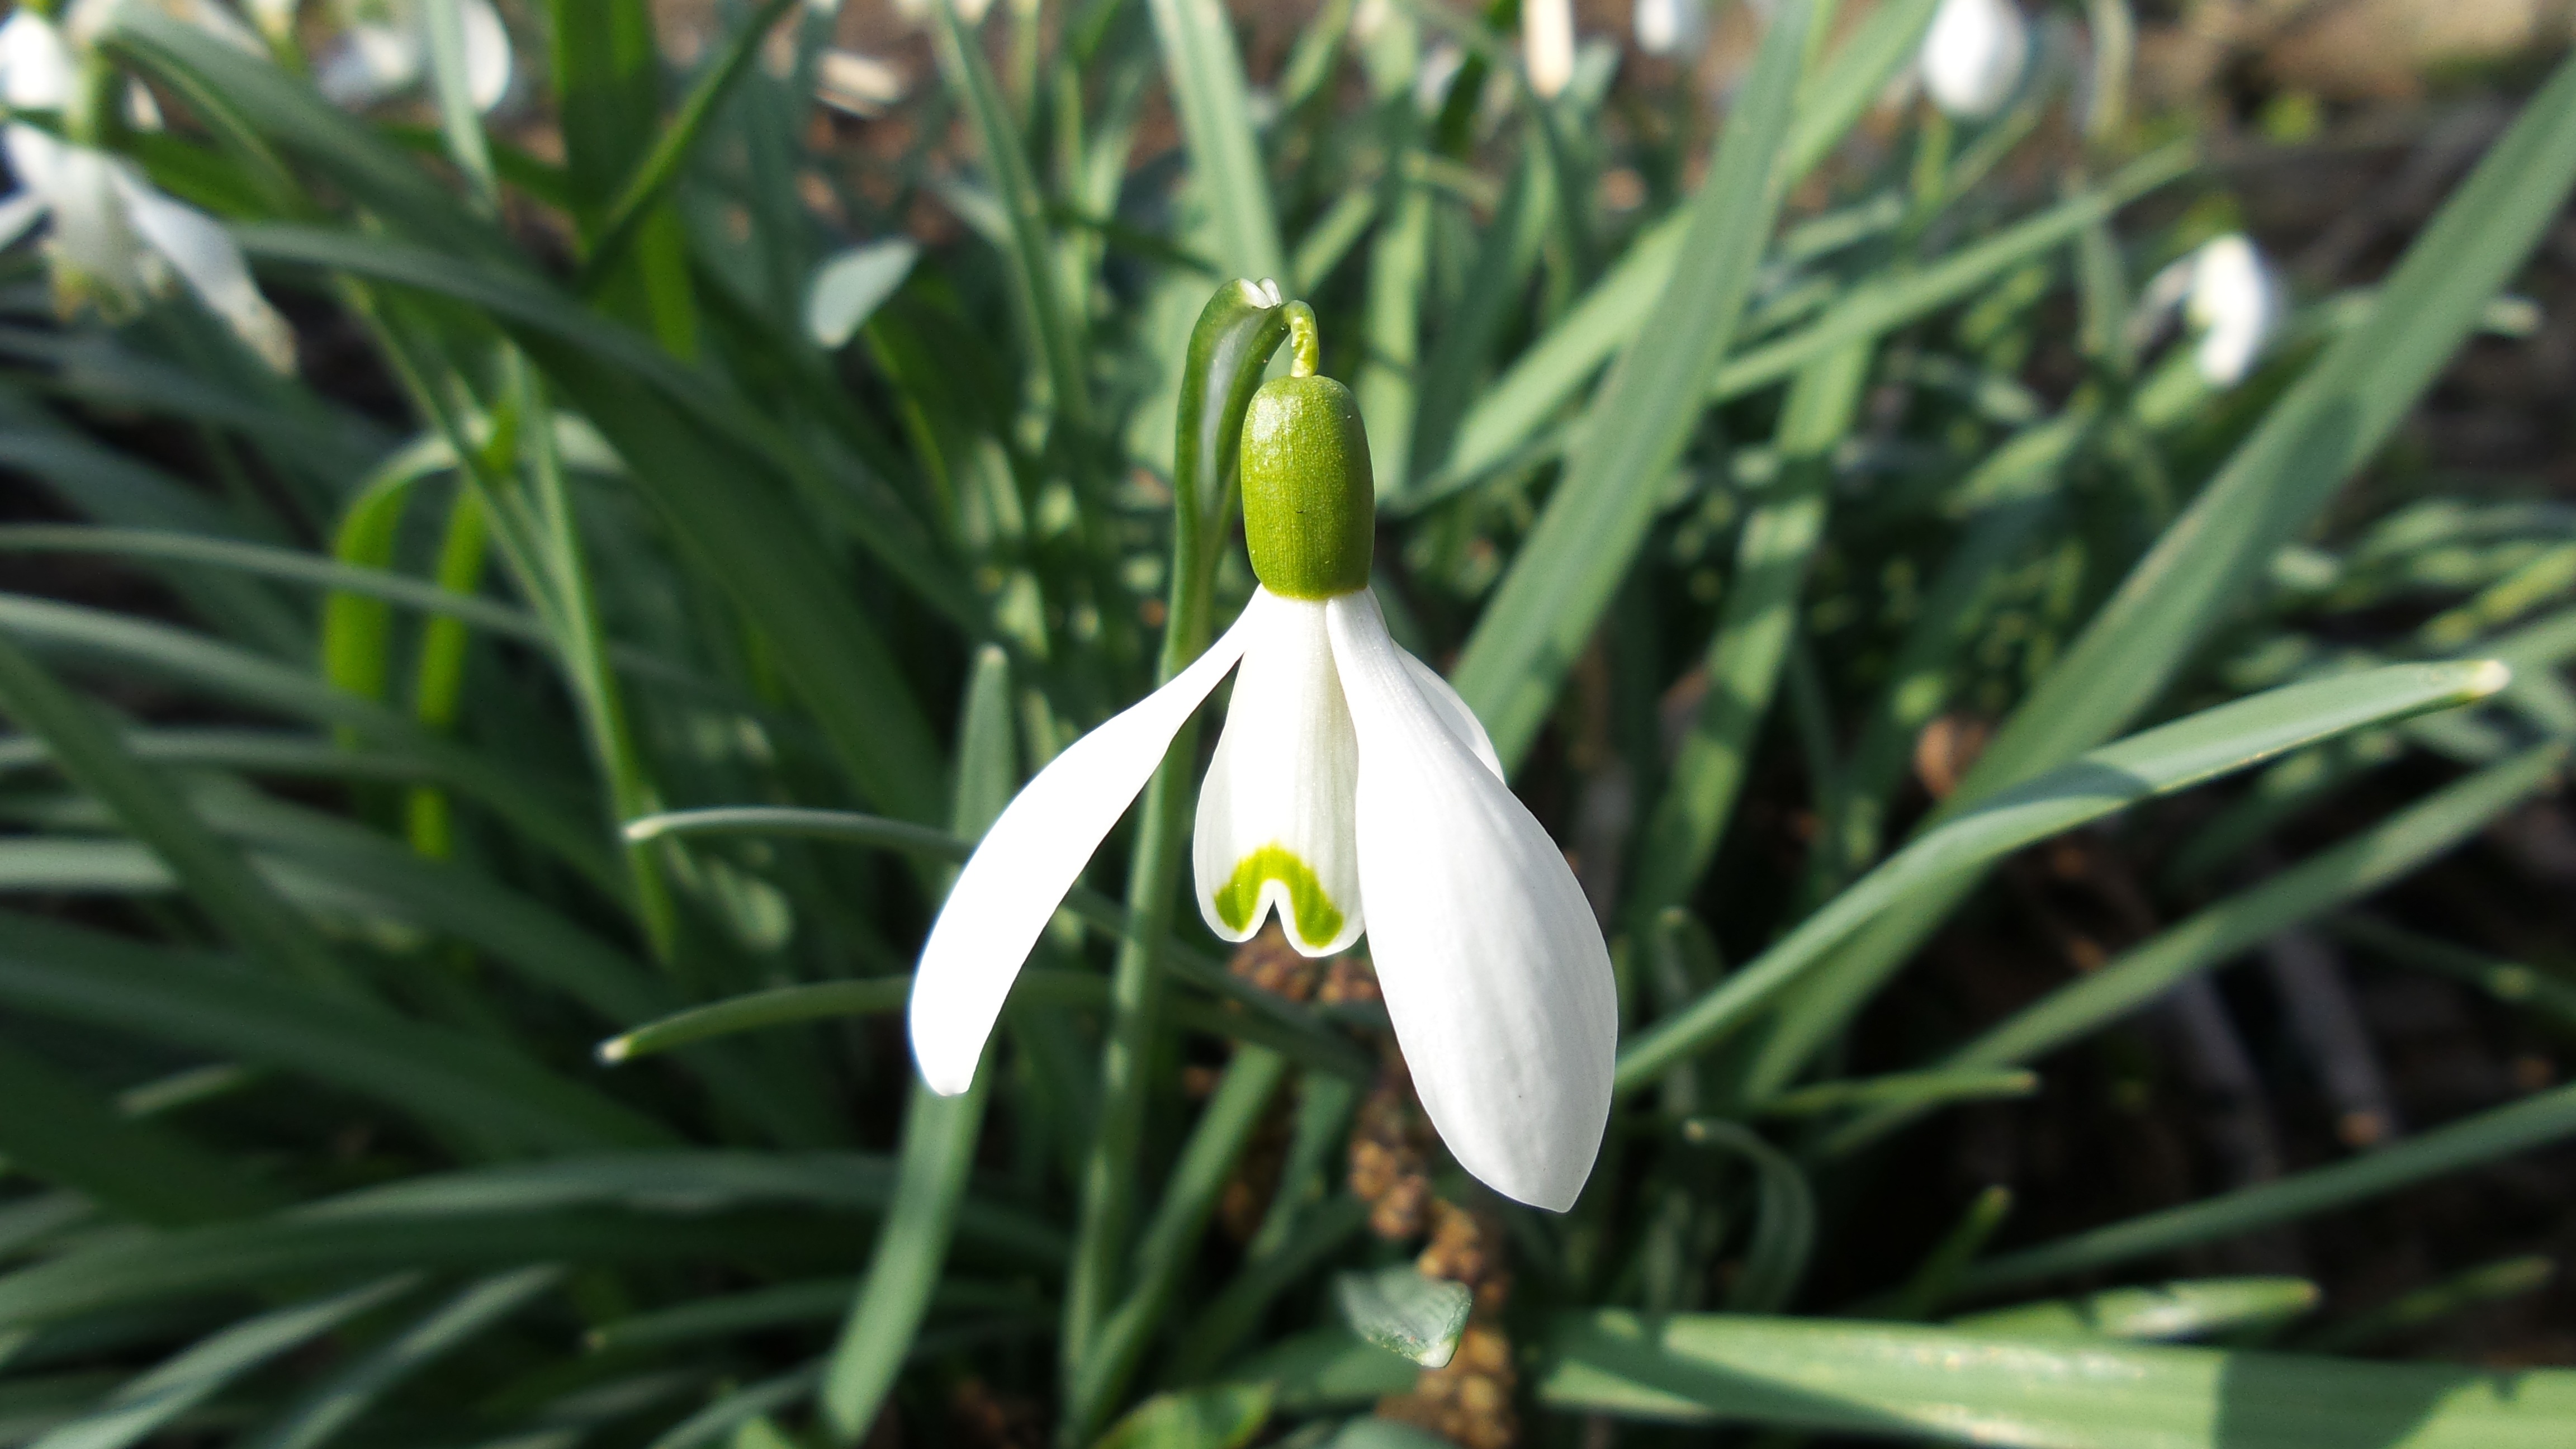
nature, grass, blossom, plant, white, leaf, flower, bloom, spring, green, macro, botany, close, flora, wild flowers, sunny, snowdrop, galanthus, macro photography, flowering plant, land plant